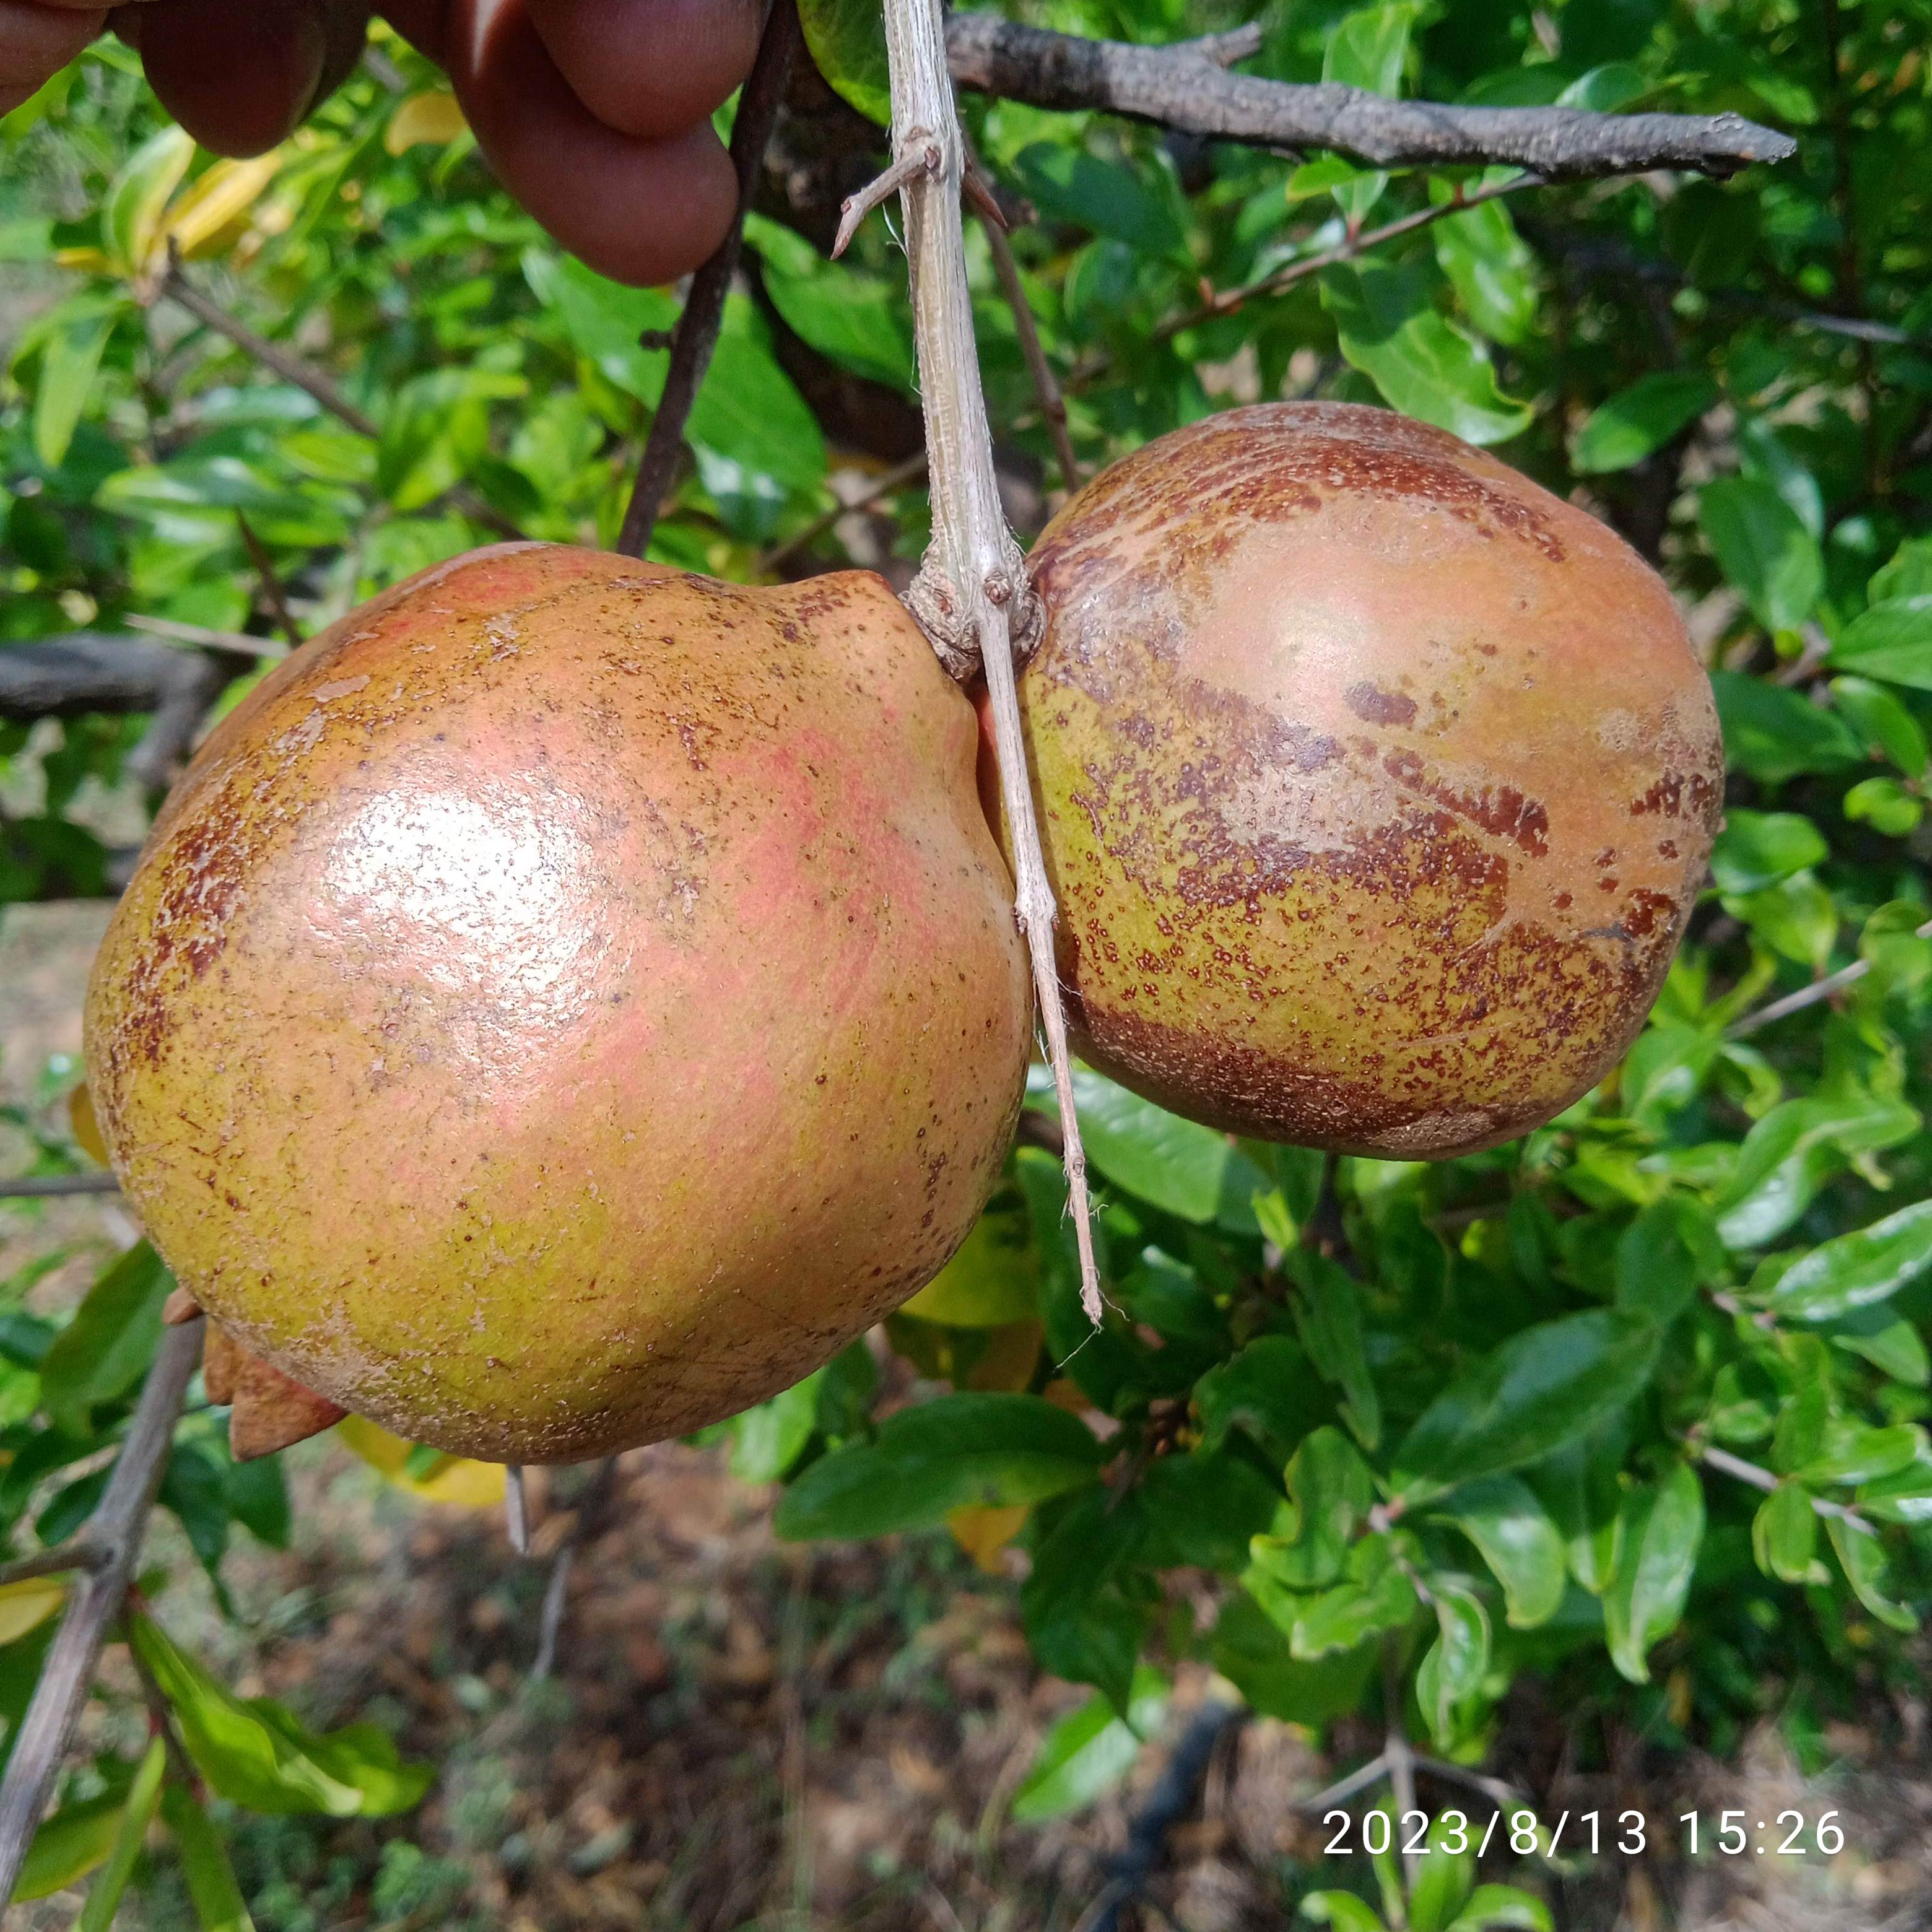
Label: Cercospora